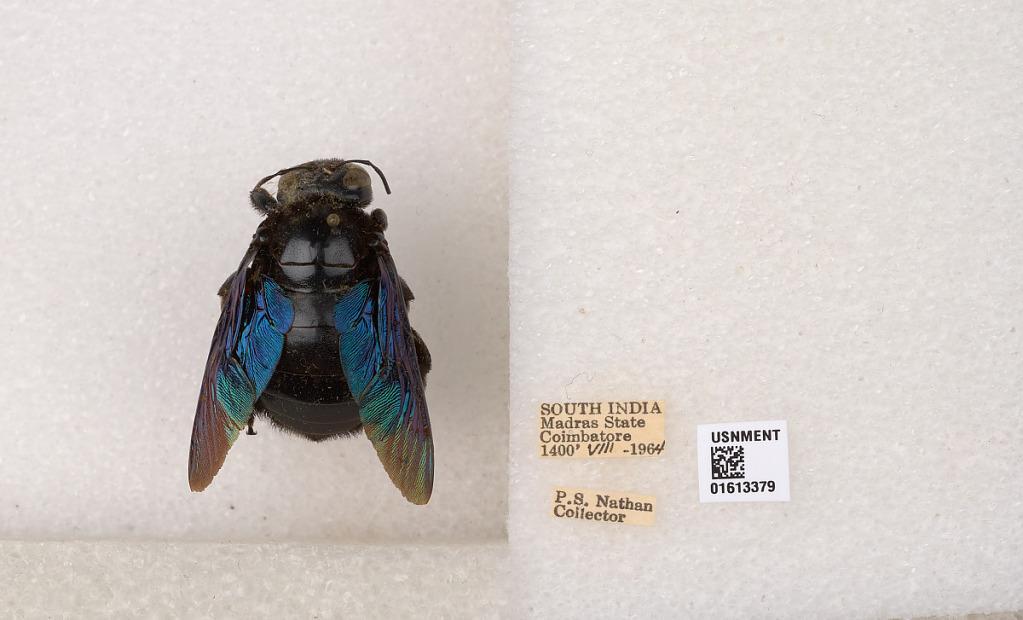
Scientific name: Xylocopa (Mesotrichia) tenuiscapa Westwood
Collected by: P. Nathan
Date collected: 1964-8-1
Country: India
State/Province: Tamil Nadu
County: Coimbatore
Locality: Coimbatore